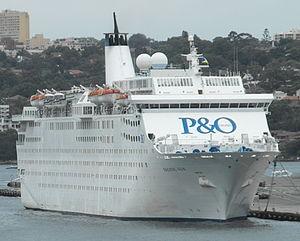
Le Henna est un navire de croisière construit en 1985 par les chantiers Kockums Varv de Malmö, en Suède, pour la compagnie Carnival Cruise Lines qui le met en service à l’été 1986 sous le nom de Jubilee. Il navigue ensuite sous les couleurs de la P & O Cruises Australia avec le nom de Pacific Sun avant d’être vendu, en 2011, au consortium chinois HNA Group qui le renomme Henna. Désarmé en 2016, il est vendu à la casse, sous le nom de Hen, au printemps 2017. Il est détruit à Alang, en Inde, cette même année.